Tower Petroleum Building

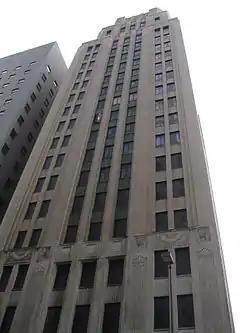
Tower Petroleum Building in 2009

The Tower Petroleum Building (also known as The Tower Building) is a historic Art Deco Skyscraper located at 1907 Elm Street in the City Center District of Downtown Dallas. The tower, a contributing property in the Dallas Downtown Historic District and the Harwood Street Historic District, features Zig-zag Moderne styling and was designed by architect Mark Lemmon.